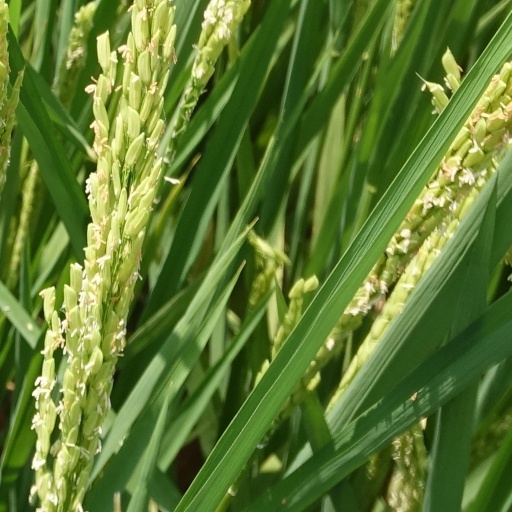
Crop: rice